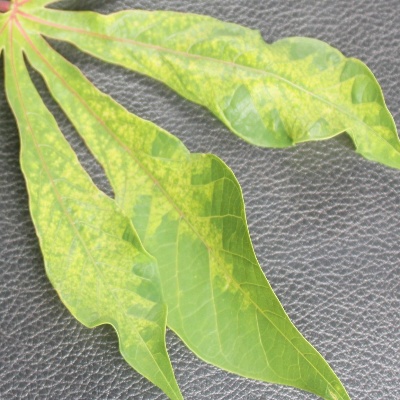
Crop: Cassava
Condition: mosaic